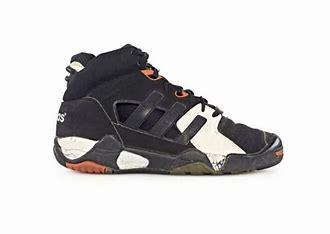
Brand: adidas
Model: originals Adidas Originals Streetball